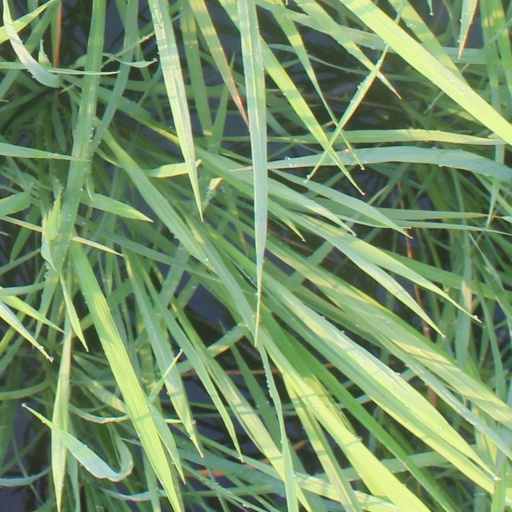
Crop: rice